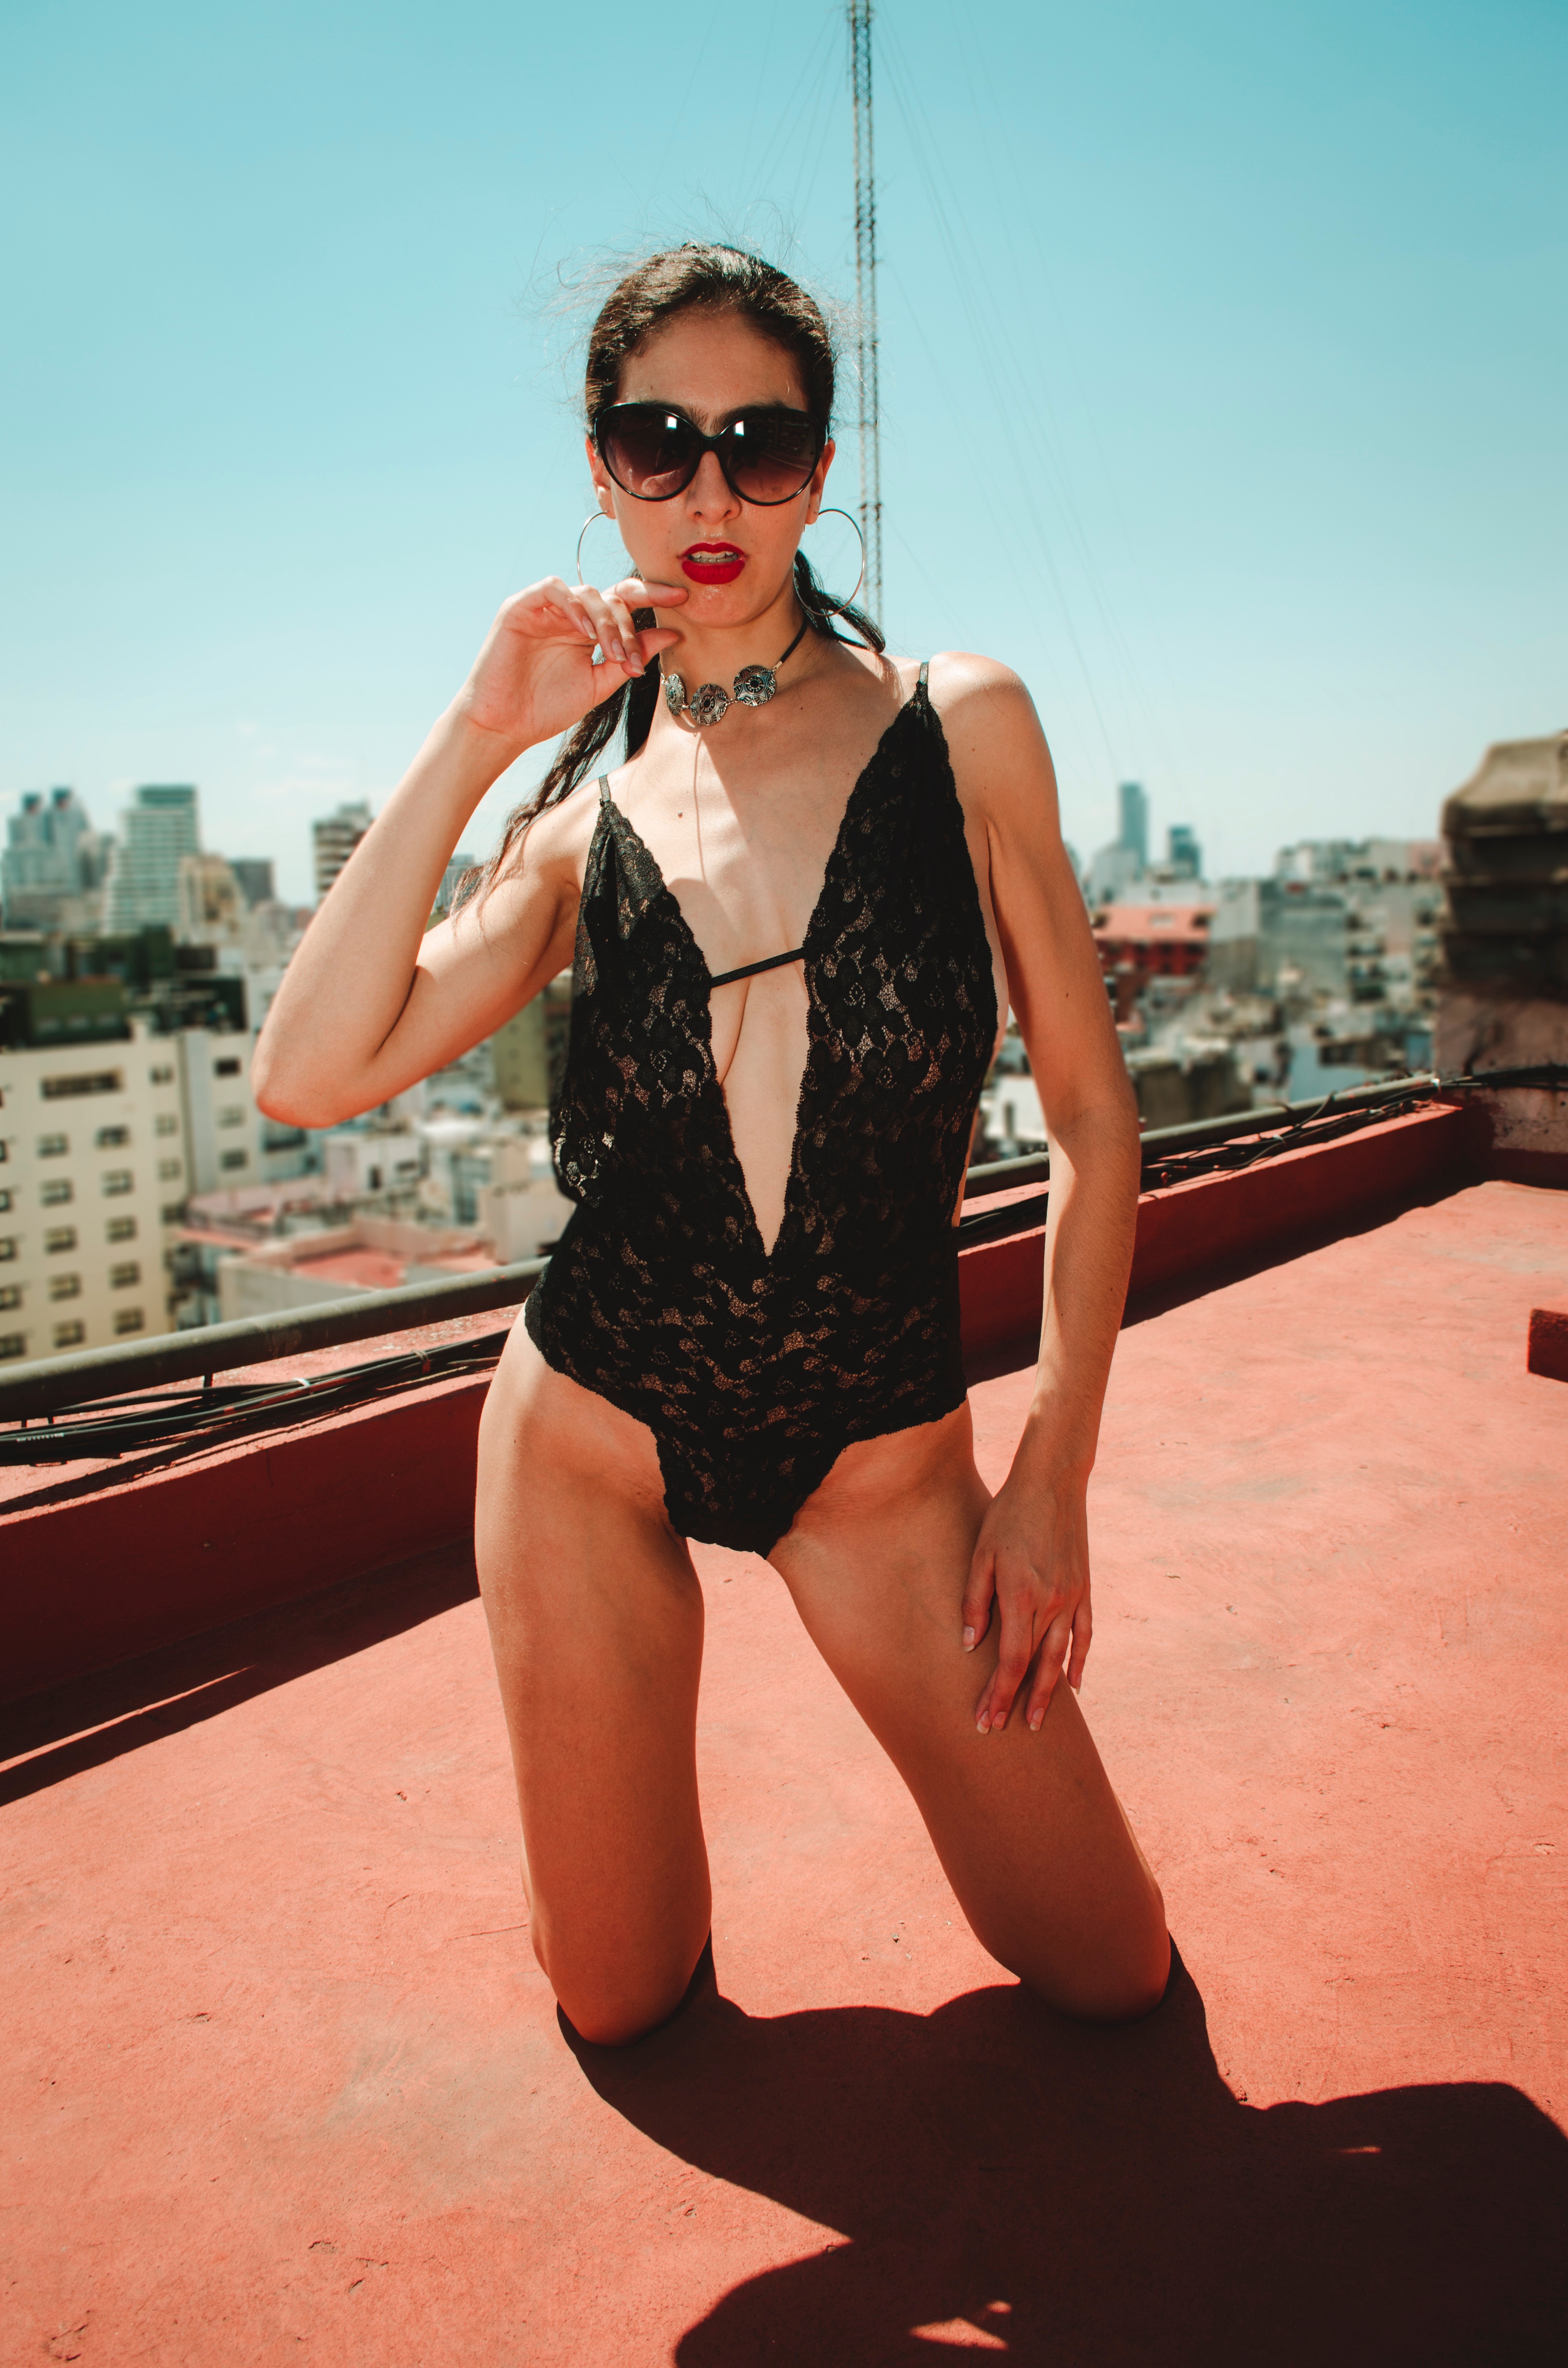
clothing, eyewear, one piece swimsuit, sunglasses, beauty, swimwear, leg, thigh, fashion, lingerie, bikini, monokini, summer, model, photo shoot, vacation, photography, maillot, black hair, glasses, undergarment